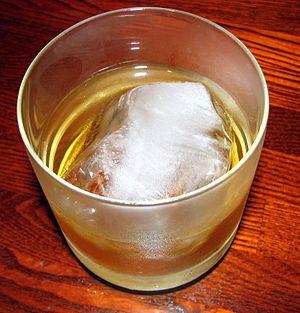
L'umeshu est une boisson alcoolisée japonaise fabriquée à partir d'alcool neutre aromatisé par macération de prunes de l'abricotier du Japon.